Tom Walls

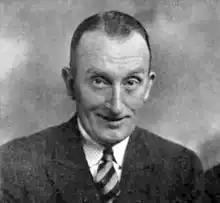
Walls in 1925

Thomas Kirby Walls (18 February 1883 – 27 November 1949) was an English stage and film actor, producer and director, best known for presenting and co-starring in the Aldwych farces in the 1920s and for starring in and directing the film adaptations of those plays in the 1930s.